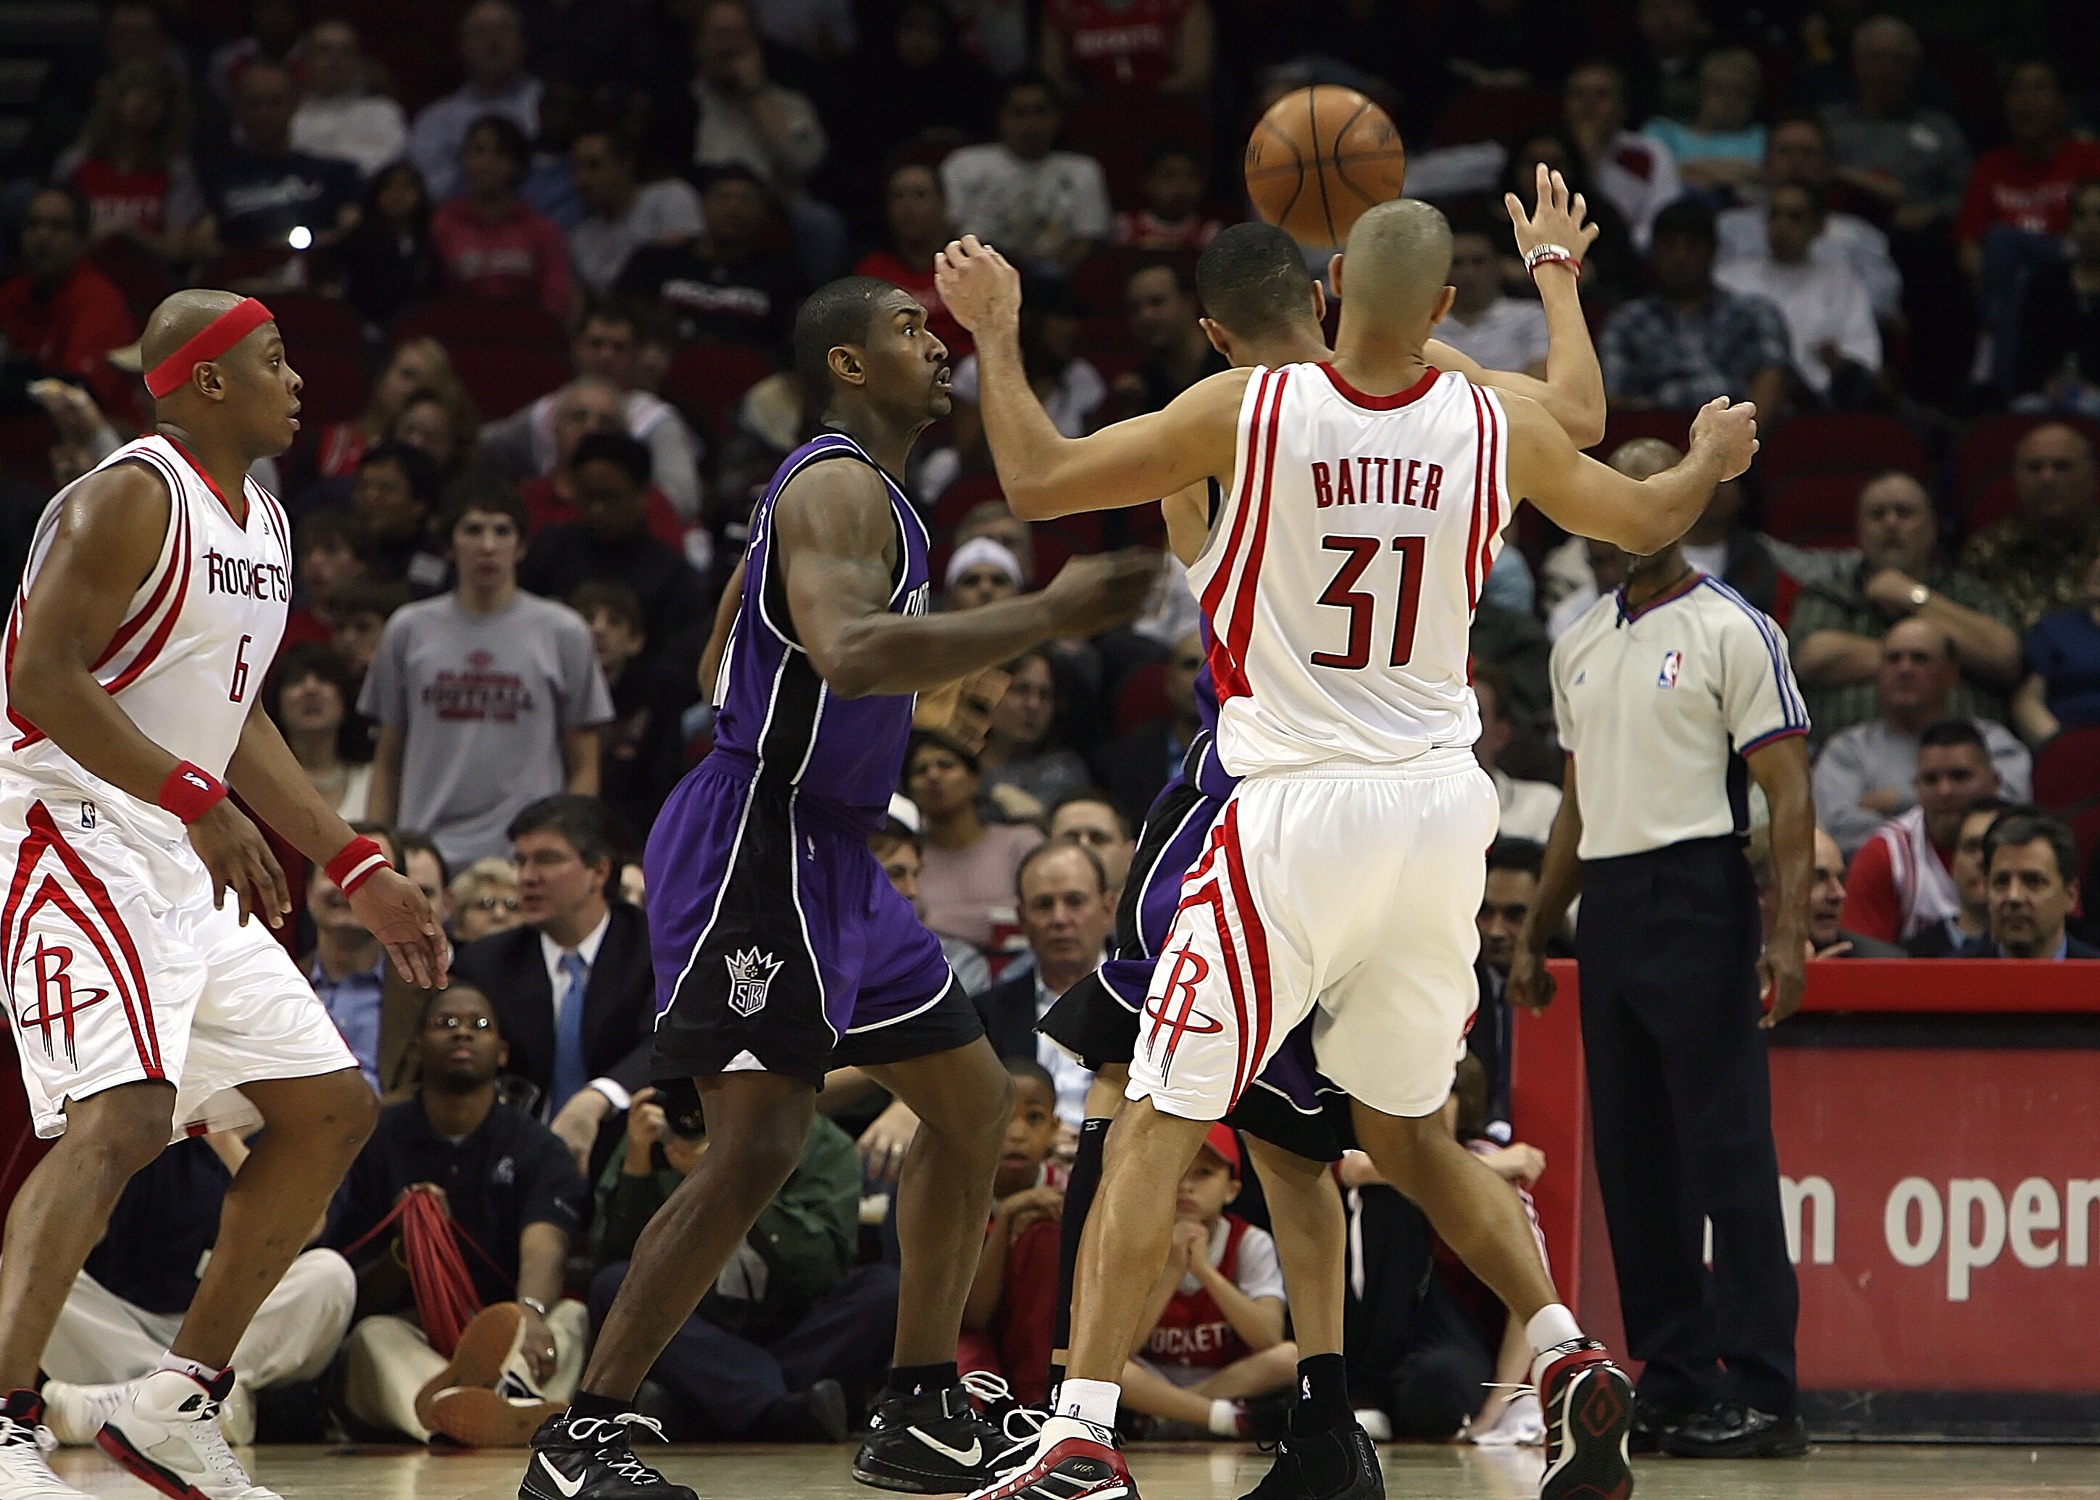
sport, game, play, crowd, basketball, athletic, action, professional, player, competition, arena, team, sports, ball, pro, athlete, referee, spectators, fans, ball game, scoring, team sport, basketball player, basketball moves, slam dunk